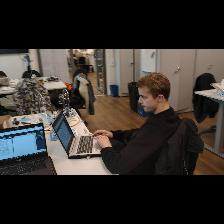
Label: Human